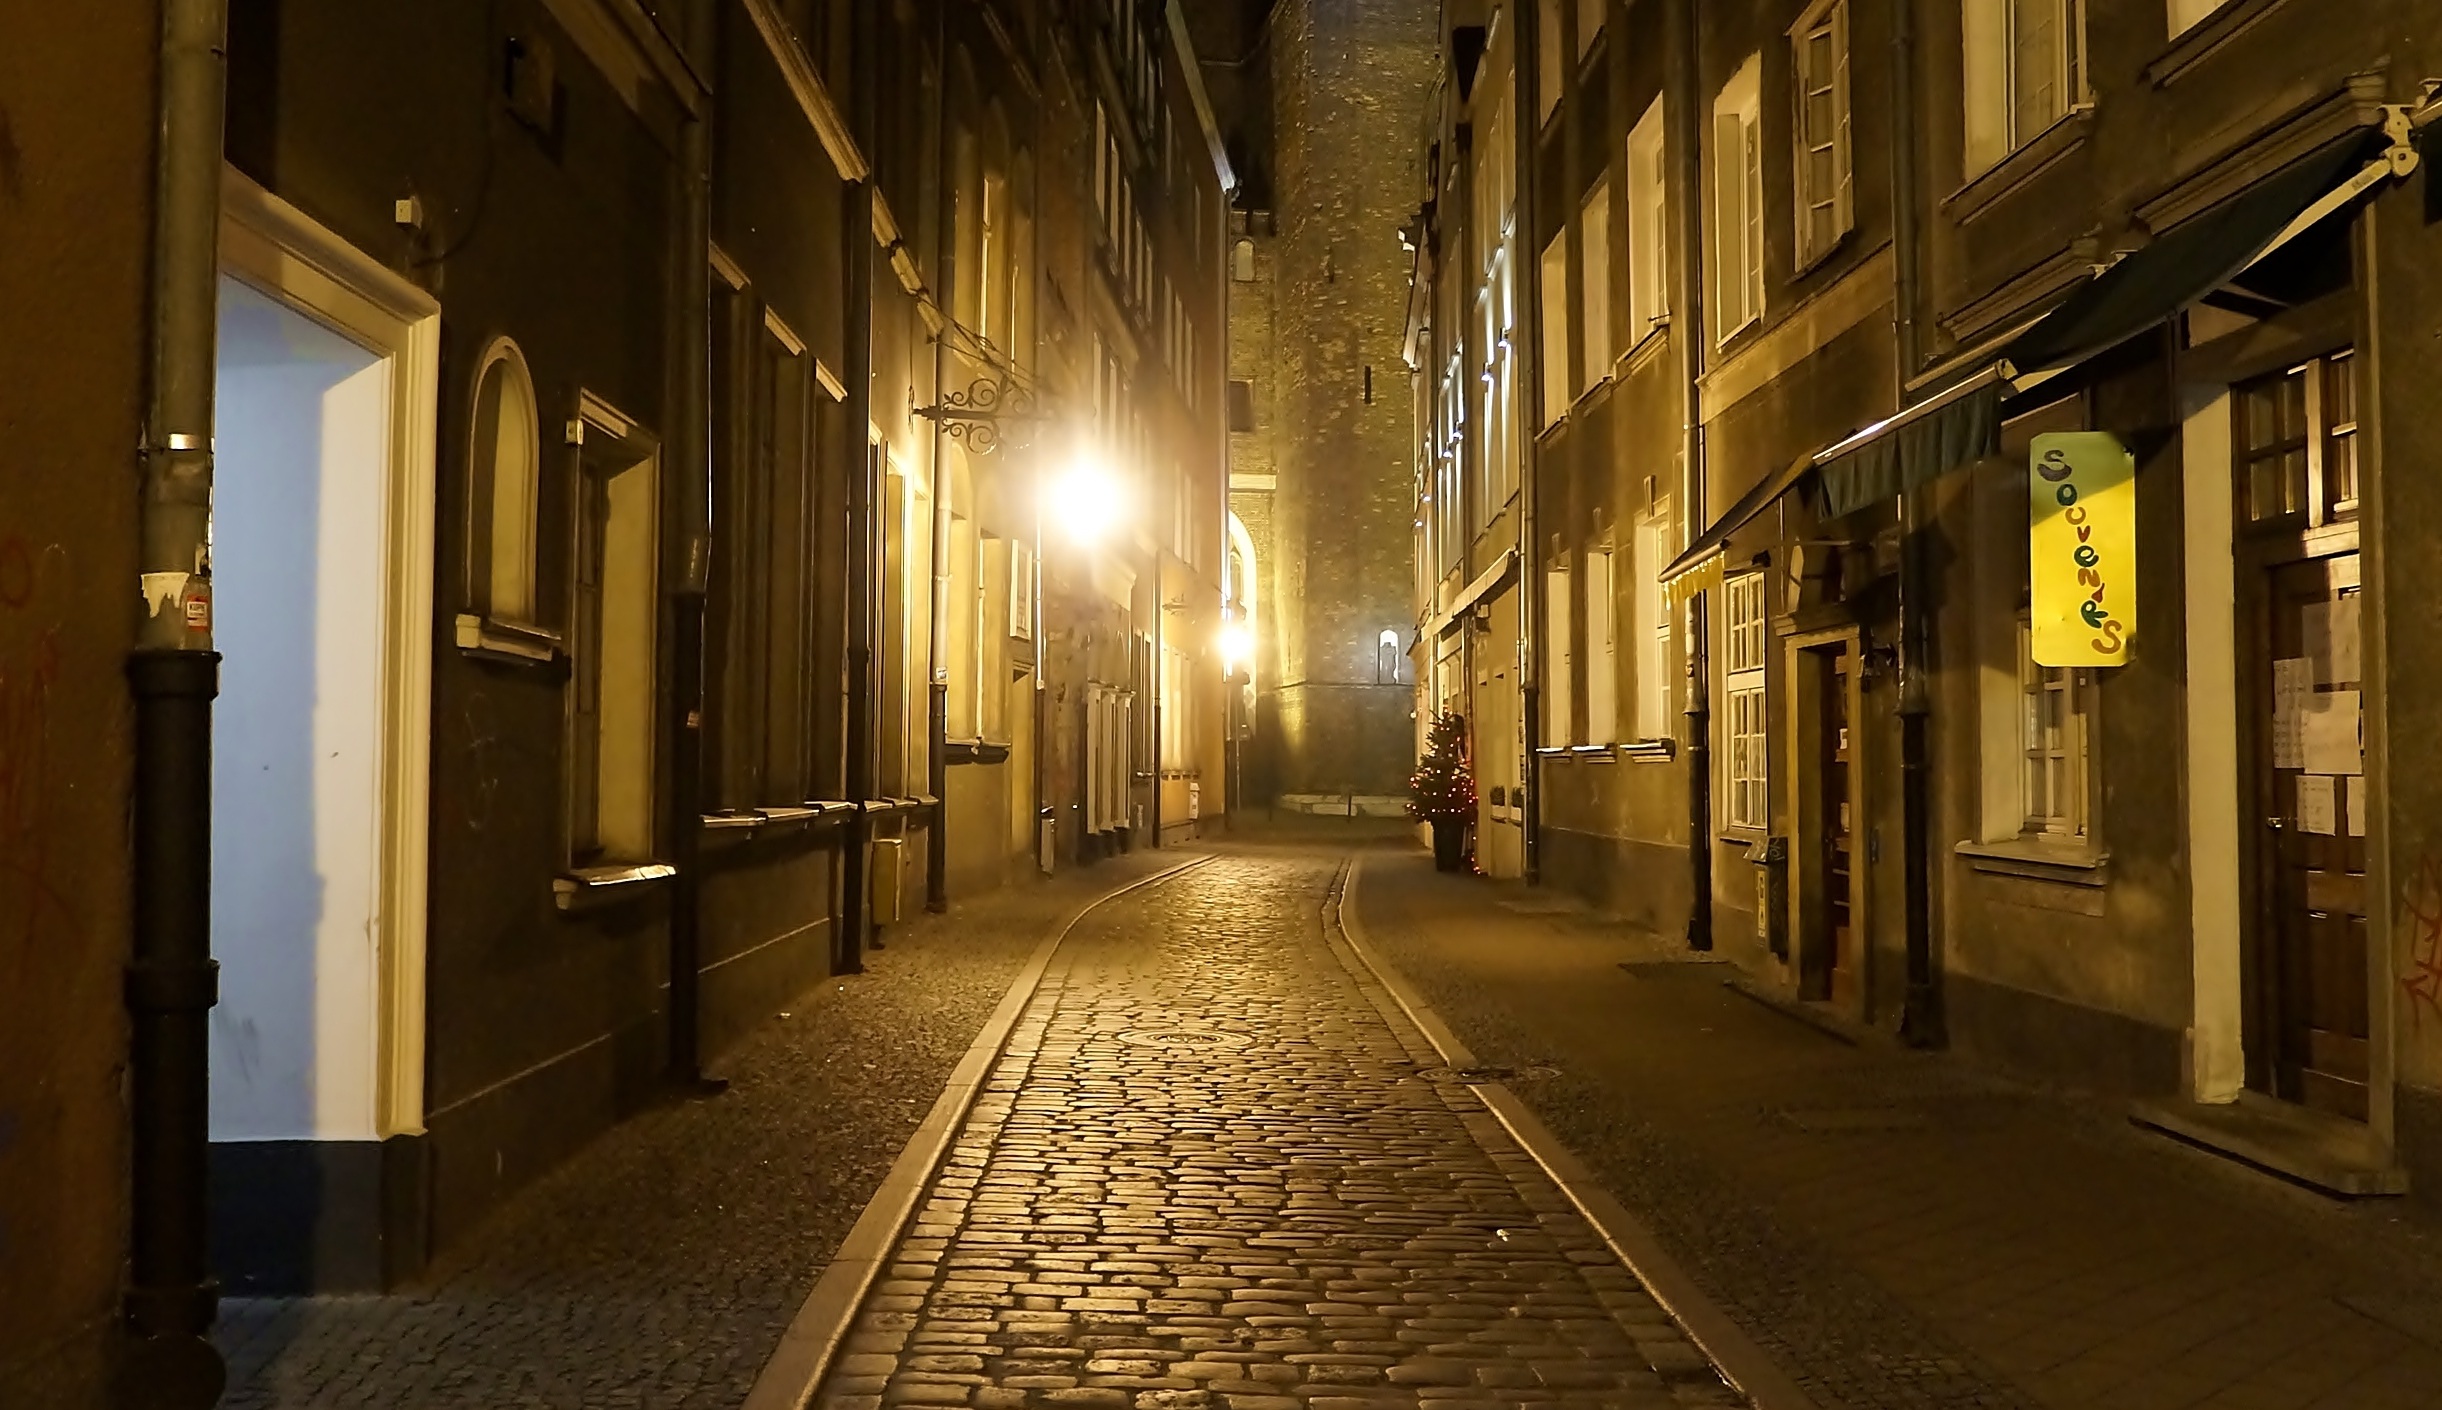
light, architecture, road, street, night, antique, town, view, alley, city, dark, evening, hall, darkness, lane, lighting, infrastructure, townhouses, poland, lanterns, arcade, gdansk, urban area